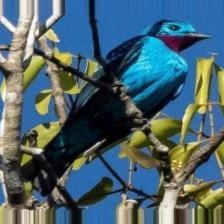
Species: SPANGLED COTINGA
Scientific name: COTINGA CAYANA